Austrian Airlines

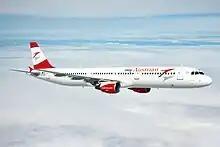
An Austrian Airbus A321 in the then new 2015 livery, showing the "my" phrase abandoned in 2016

Ahead of this merger, Austrian announced an overhauled concept, initially called "my Austrian", on 26 March 2015; it included a new corporate design, a revised aircraft livery, and several new routes. However, in January 2016, Austrian Airlines announced it would revise its new branding introduced in spring 2015 by dropping the word "my" in front of Austrian; this new feature had been severely criticised.